AfriForum

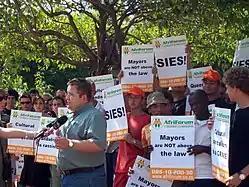
Members and supporters of AfriForum, led by Kallie Kriel, protest outside the Pretoria High Court in 2008

AfriForum has been a vocal critic of the ANC's response to South African farm attacks, claiming that the political party bears a responsibility for "remain[ing] silent" about the violence, and lodging a complaint to the South African Human Rights Commission against the Police Minister for failing to do enough to protect farmers. The organisation launched the book "Kill the Boer" written by Ernst Roets, the organisation's former deputy CEO.